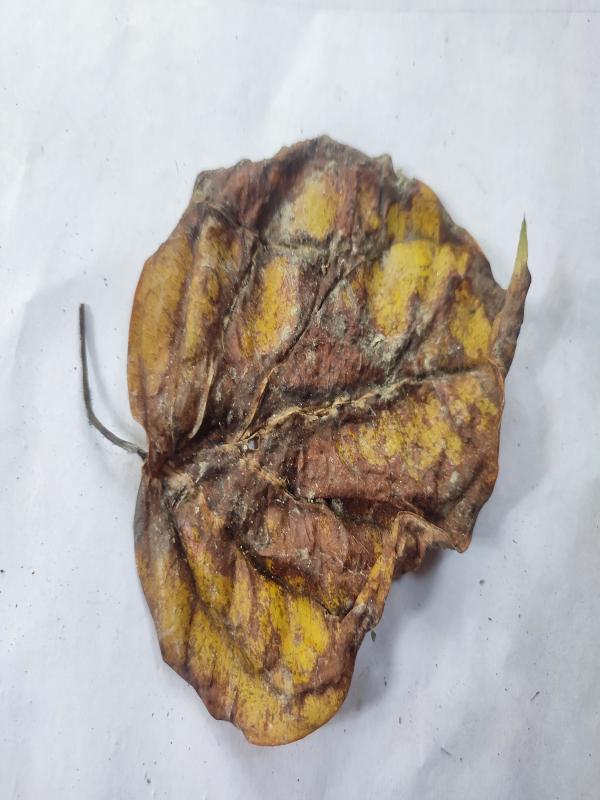
Label: Dried_Leaf